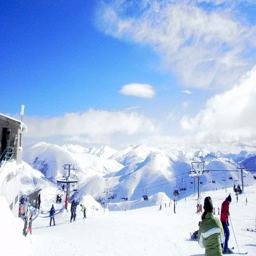
A snowy mountain side with people skiing and snow boarding.
snow skiers at a lodge skiing along the country side
A group of people riding skis on top of a snow covered ski slope.
People skiing on a snow and icy covered mountain.
A group of skiers are on the snow near mountains.